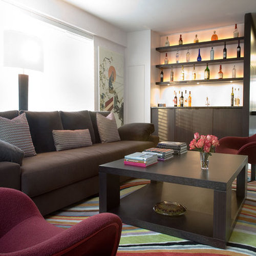
example of a trendy living room design with a bar and white walls